Twin Lakes Beach, Manitoba

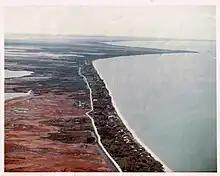
Twin Lakes Beach from the air in the late 1970s or the early 1980s. Note the beach and the dry marshland.

Twin Lakes Beach (French: ), also known locally by many as simply Twin Beaches, is a beach and community in the Canadian province of Manitoba. On Lake Manitoba, it is about north-west of the provincial capital, Winnipeg. Twin Lakes Beach is in both the Rural Municipality of St. Laurent (French: ) and the Rural Municipality of Woodlands, and it is in the town of St. Laurent.